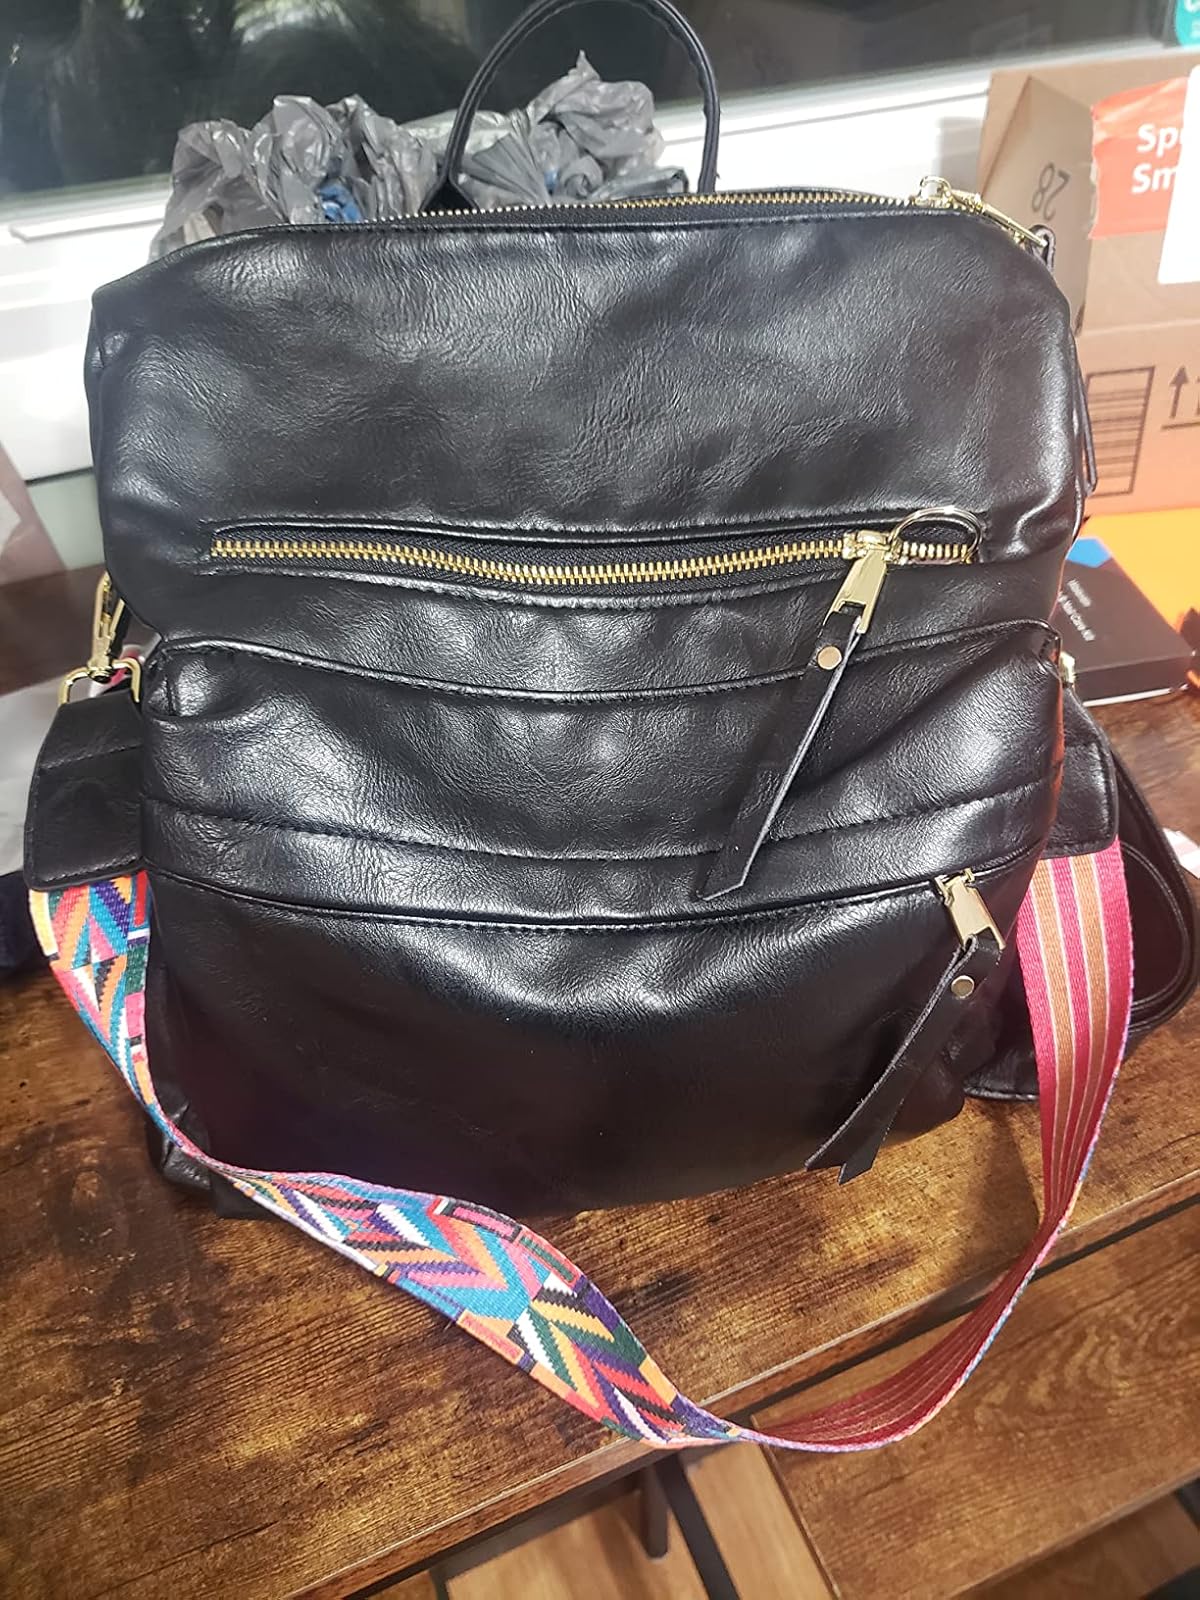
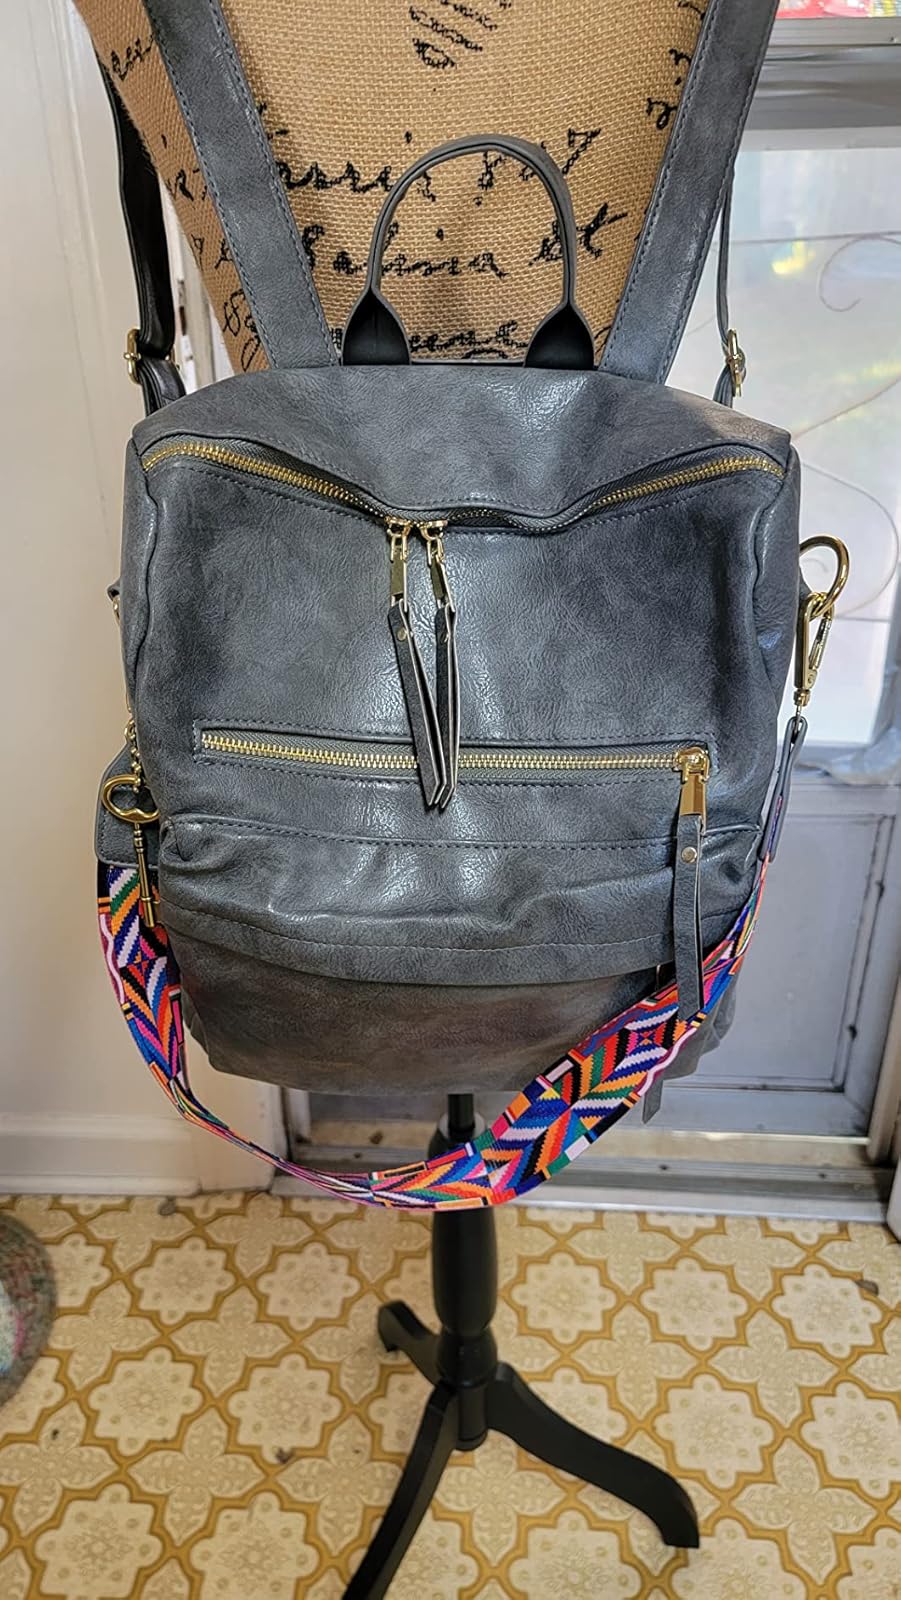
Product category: accessories_handbag
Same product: no